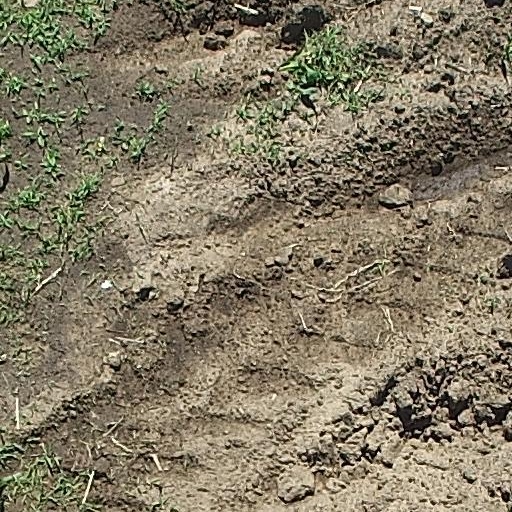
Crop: maize; corn